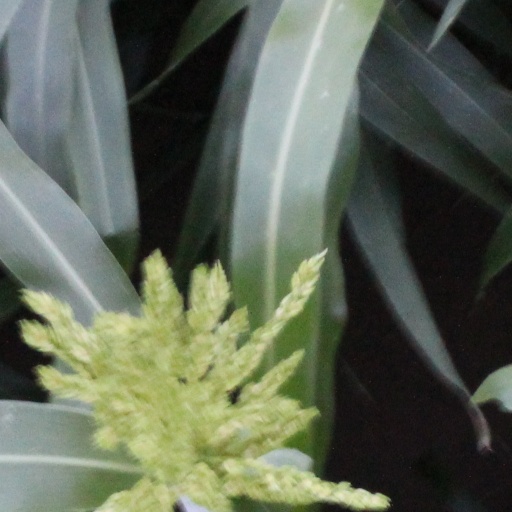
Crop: sorghum